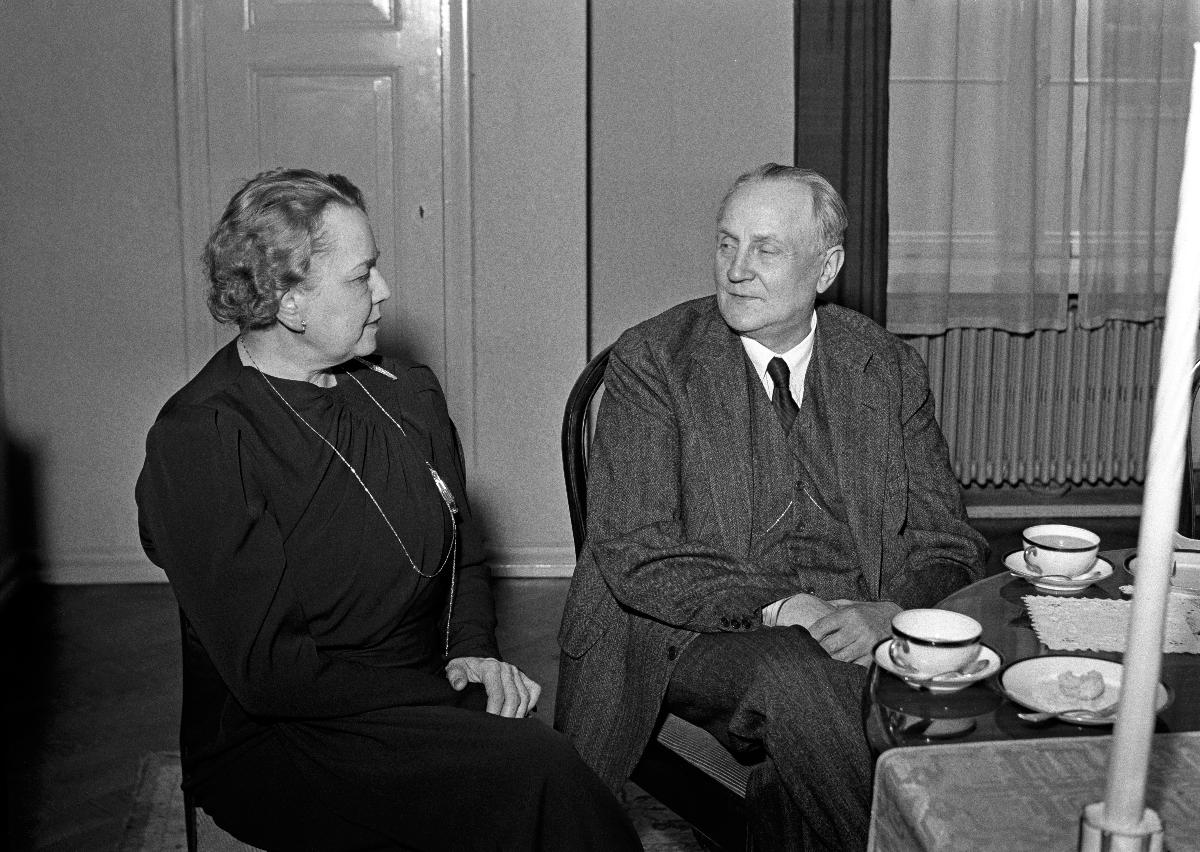
Sigrid ja Georg Schnéevoigt
Sigrid och Georg Schnéevoigt; Sigrid and Georg Schnéevoigt
sisällön kuvaus: Kapellimestari Georg Schnéevoigt ja rouva Sigrid Schnéevoigt Helsingissä 18.10.1937. content description: Conductor Georg Schnéevoigt and Mrs. Sigrid Schnéevoigt in Helsinki 18.10.1937. innehållsbeskrivning: Dirigent Georg Schnéevoigt och fru Sigrid Schnéevoigt i Helsingfors 18.10.1937.
Kuvaaja: Sundström, Hugo, kuvaaja
Vuosi: 1937
Paikka: Suomi, Uusimaa, Helsinki
Aiheet: HBL; kapellimestarit; henkilöt; conductors (music); music; classical music; conductors; persons; kapellmästare; musik; klassisk musik; dirigenter; personer; personer (individer)